Simmons' citrate agar

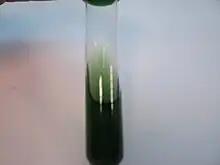
Simmons' citrate agar (not planted yet)

Simmons' citrate agar is used for differentiating gram-negative bacteria on the basis of citrate utilization, especially for distinguishing Gammaproteobacteria of the family Enterobacteriaceae or even between species of the same genus. For example, "Salmonella enteritidis" would yield a positive (blue) result on Simmons’ agar and thus be distinguished from other "Salmonella" species like "Salmonella typhi", "Salmonella pullorum", and "Salmonella gallinarum", which would yield a negative (green) result.